Loris Reggiani

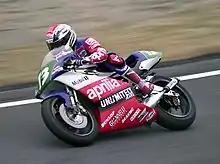
Reggiani at the 1992 Japanese Grand Prix.

Loris Reggiani (born 7 October 1959 in Forlì) is an Italian former Grand Prix motorcycle road racer who competed for the Aprilia factory racing team. His best years were in 1981, when he won two races in the 125 class, finishing the season in second place behind Angel Nieto, and in 1992 in the 250 class, when he again won two races and finishing in second place again, this time to Luca Cadalora. Reggiani was the first rider to win a Grand Prix for the Aprilia factory when he won the 1987 San Marino Grand Prix. In 1994, Reggiani moved up to the 500cc class aboard a new bike from Aprilia with a V-twin, 250cc engine that had been enlarged to 380cc in hopes of taking advantage of the bike's lightweight and agility against their more powerful competition. In spite of development problems, Reggiani managed a 10th place in the 1995 season. He retired from competition after the 1995 season. He won a total of 8 Grands Prix during his career.